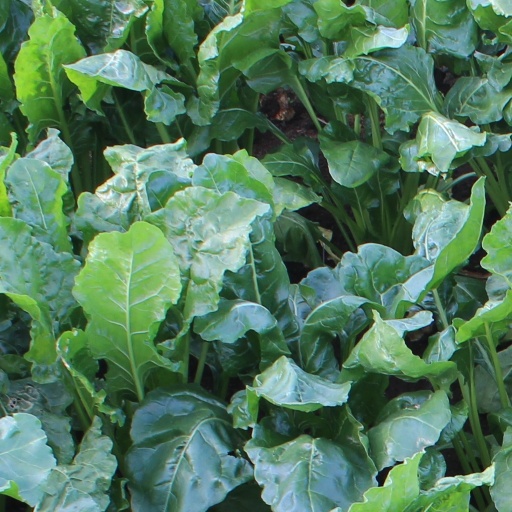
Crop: sugar beet